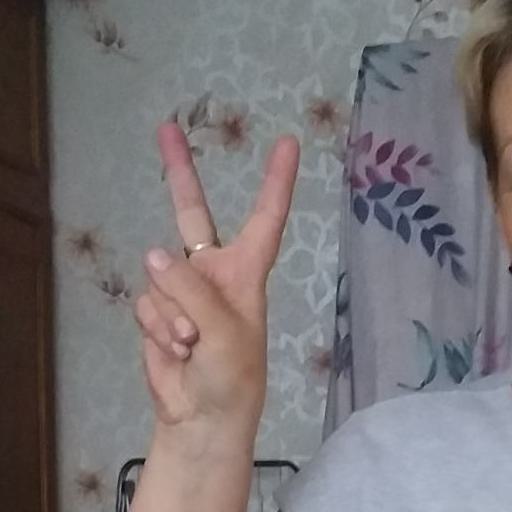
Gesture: peace